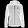
Label: Coat